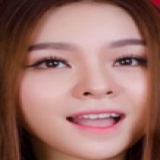
ca sĩ Saka Trương Tuyền